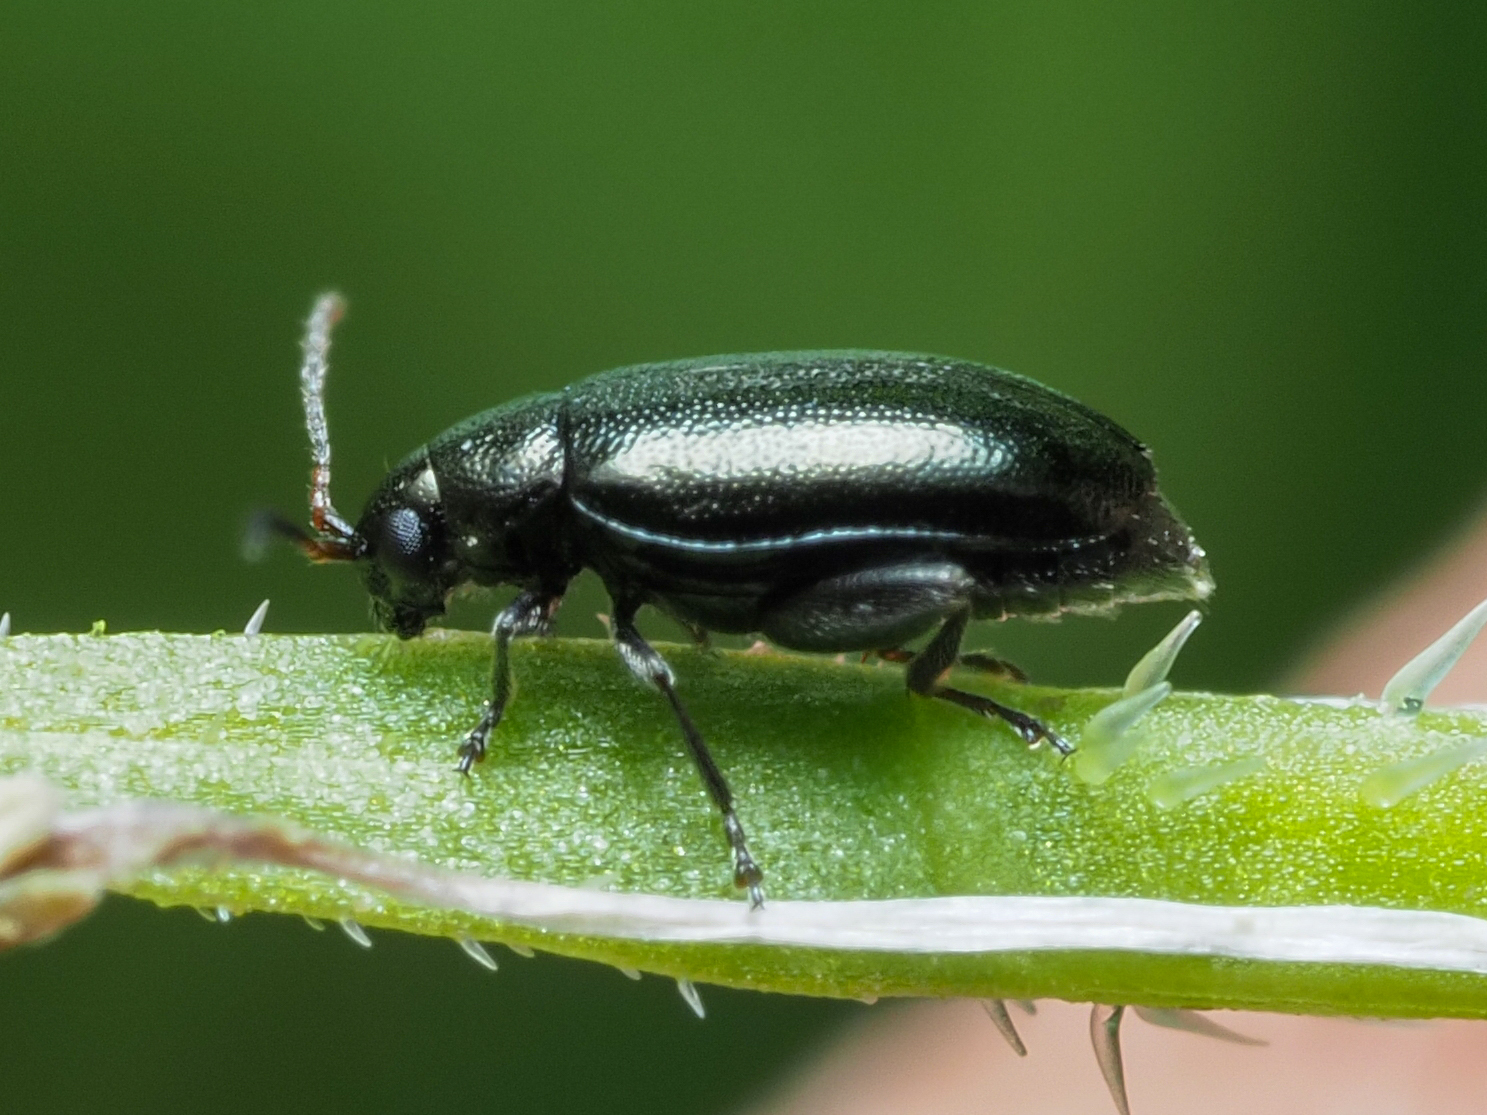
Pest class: crucifer_flea_beetle